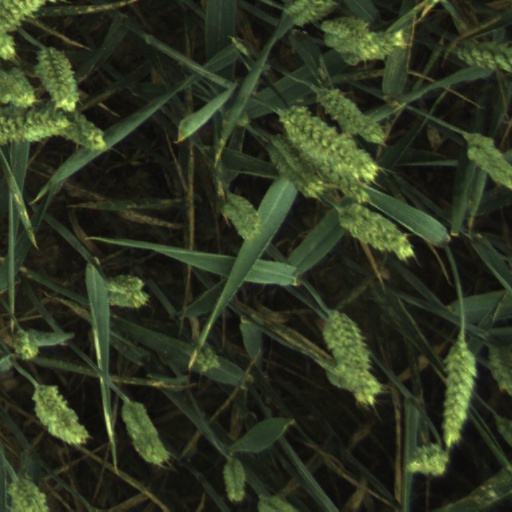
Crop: wheat